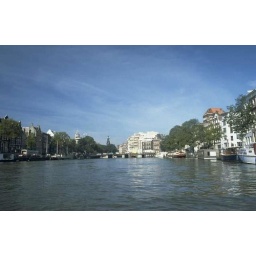
Amsterdam .. a wonderful city in holland ! Where the many water , and More boat from the car ! =)